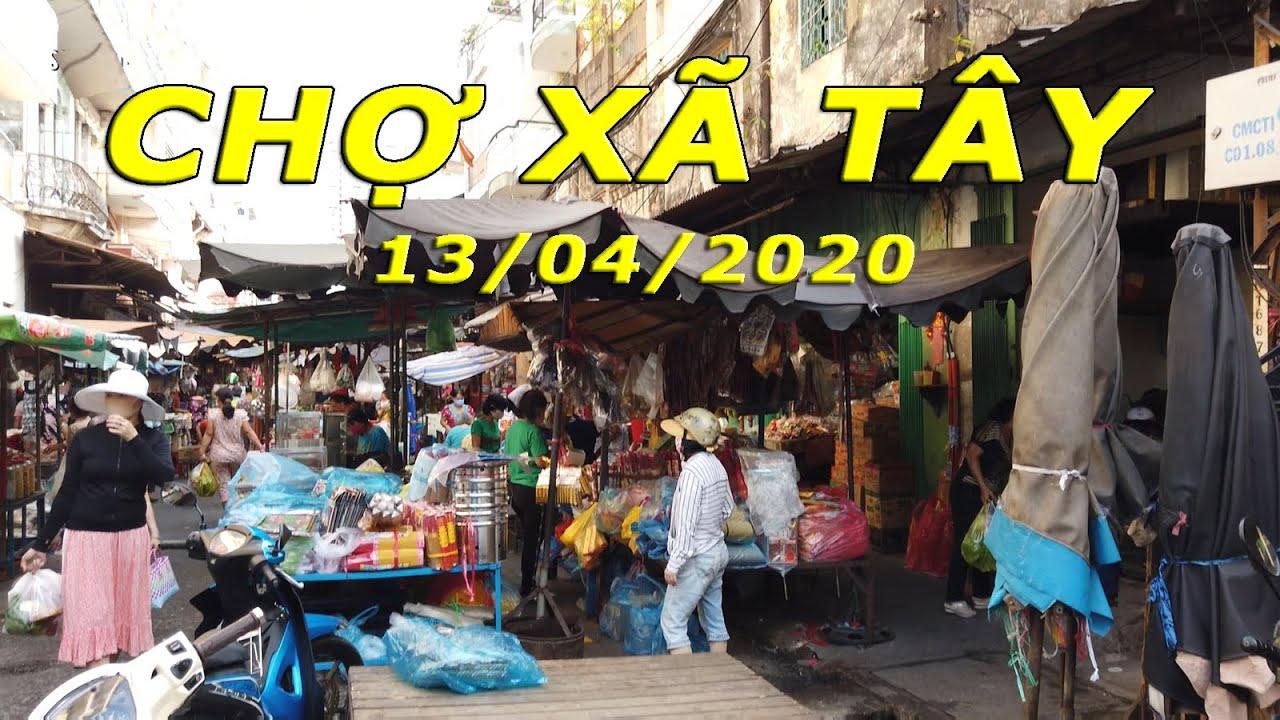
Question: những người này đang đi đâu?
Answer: đang đi chợ